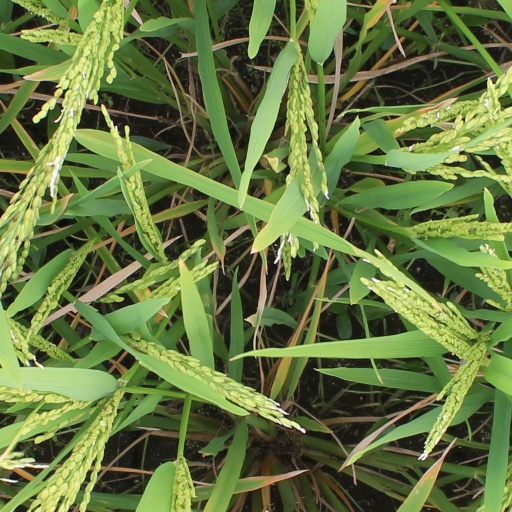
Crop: rice